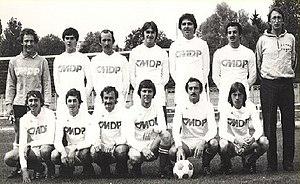
L'équipe de football de l'USFC Vesoul - Saison 1977-1978
Le Football Club de Vesoul, nommé Vesoul Haute-Saône Football de 2002 à 2014, est un club français de football basé à Vesoul, dans l'Est de la France. Évoluant au stade René-Hologne depuis 1928, le FCV est le principal club de la ville de Vesoul et le plus titré du département de la Haute-Saône.